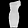
Label: T - shirt / top